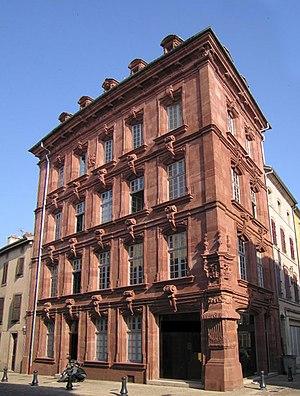
«
La maison du Marchand de Lunéville est un ancien hôtel particulier civil situé à Lunéville, dans le département français de Meurthe-et-Moselle en région Grand Est.
Cet article recense les monuments historiques du département de Meurthe-et-Moselle, en France.
Lunéville est une commune française du département de Meurthe-et-Moselle. Située dans la région historique et culturelle de Lorraine, la commune fait aujourd'hui partie de la région administrative Grand Est. Connue pour son château, surnommé le « Versailles Lorrain ». Ses habitants sont appelés les Lunévillois.